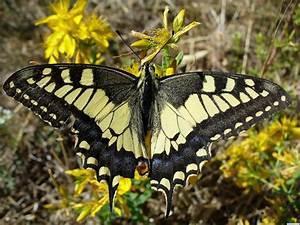
butterfly